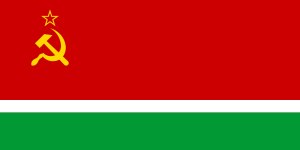
Litauens flag / Historie
Litauisk SSRs flag (1953–88)
Det litauiske flag er en horisontal trikolore af gul, grøn og rød. Det blev vedtaget den 20. marts 1989, næsten to år før Litauens uafhængighed efter opløsningen af Sovjetunionen. Før genindførelsen, var flaget blevet anvendt fra 1918 til 1940, hvor Litauen blev optaget i og derefter annekteret af Sovjetunionen. Dette flag havde lysere farver. Efter Nazi-Tysklands besættelse, fra 1945 indtil 1989, var det Litauisk SSRs flag først af det almindeligt røde sovjetiske flag med navnet på republiken i hjørnet, senere blev ændret til et rødt flag med hvide og grønne striber i bunden. Den sidste ændring af det nuværende flag skete i 2004, da proportionerne blev ændret fra 1:2 til 3:5.